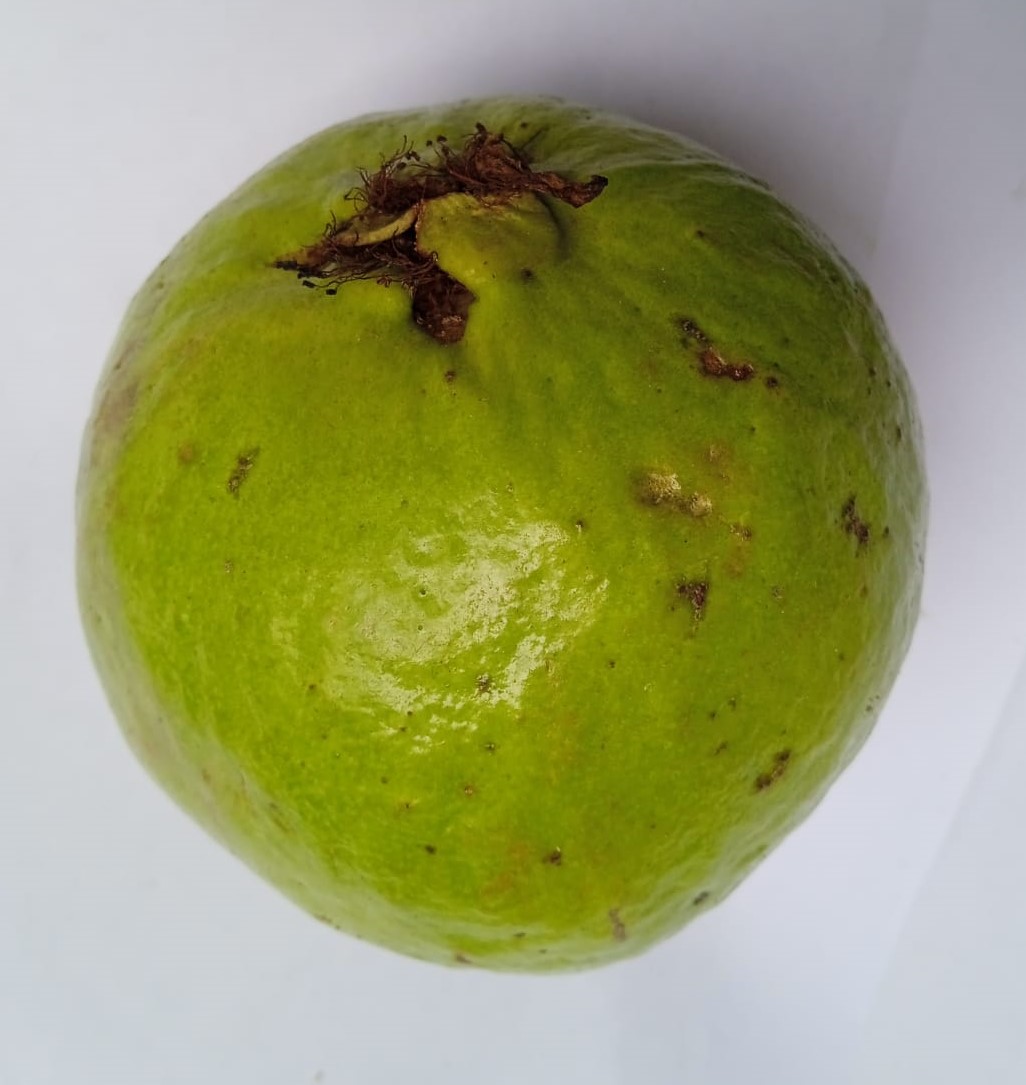
Fruit: guava
Condition: fresh